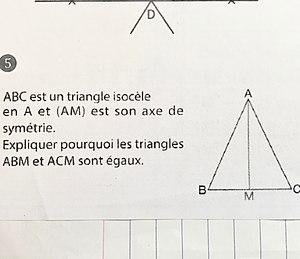
Je suis un petit collégien qui se noie dans des flots d'exercices inutiles donnés par une secte sadique appelée ""Education nationale""
Un devoir est scolaire est le nom couramment donné aux travaux éducatifs donnés par des enseignants à leurs élèves. En France, les devoirs écrits à l'école primaire sont interdits depuis 1956.